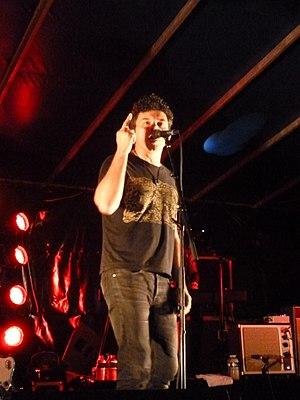
Le chanteur français Romain Humeau, en concert à Maignelay-Montigny (Oise), le samedi 24 juin 2017.
Romain Humeau, né le 10 avril 1971 à Aix-en-Provence, est un musicien multi-instrumentiste, auteur, compositeur, interprète et arrangeur français. Il est actuellement le chanteur et guitariste du groupe de rock Eiffel.